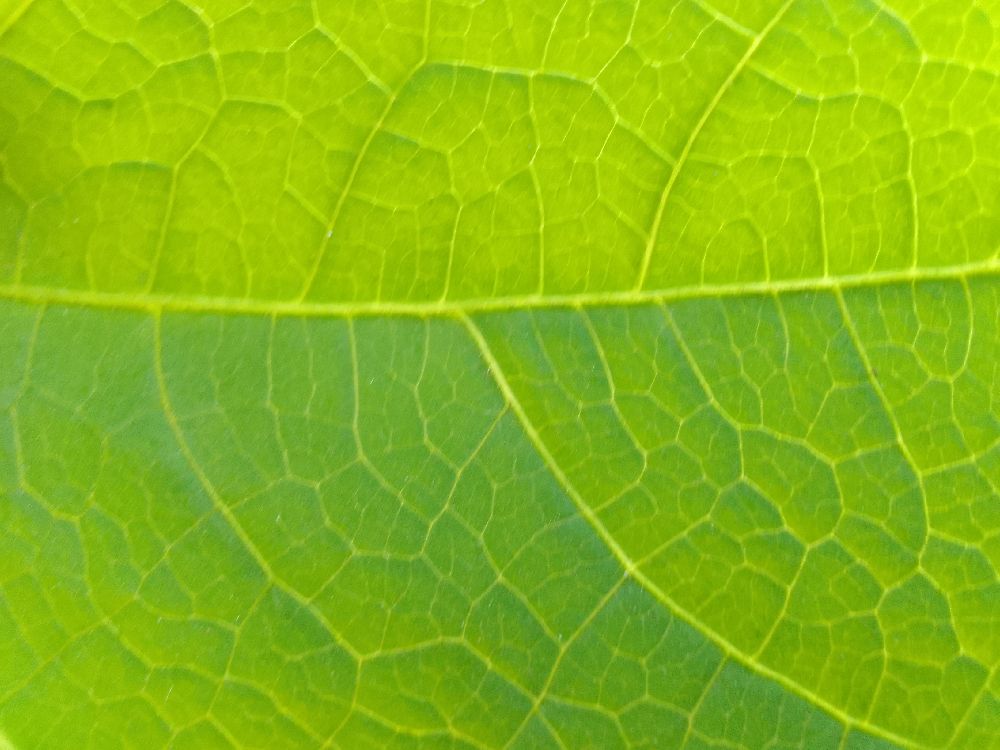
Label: healthy